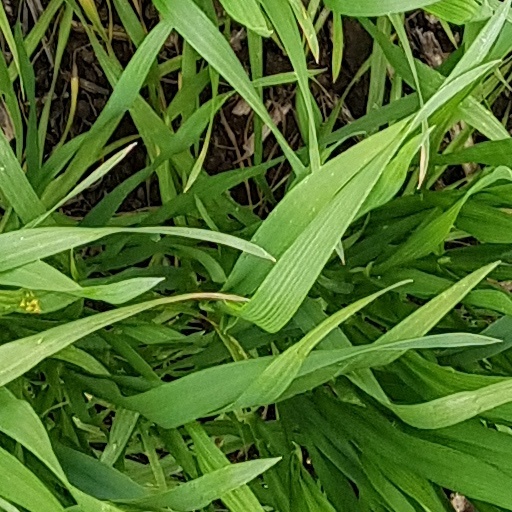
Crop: wheat